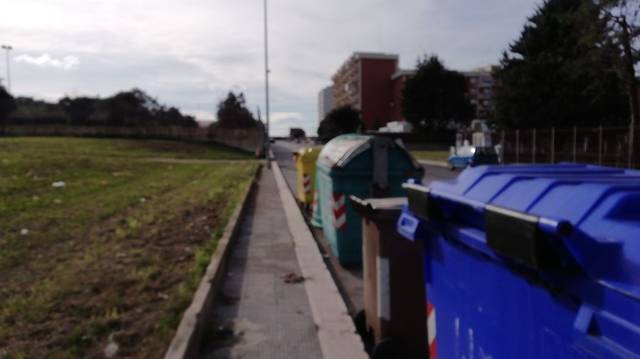
Region: Italy
Coordinates: 41.102, 16.905